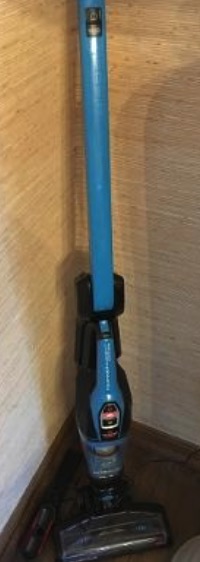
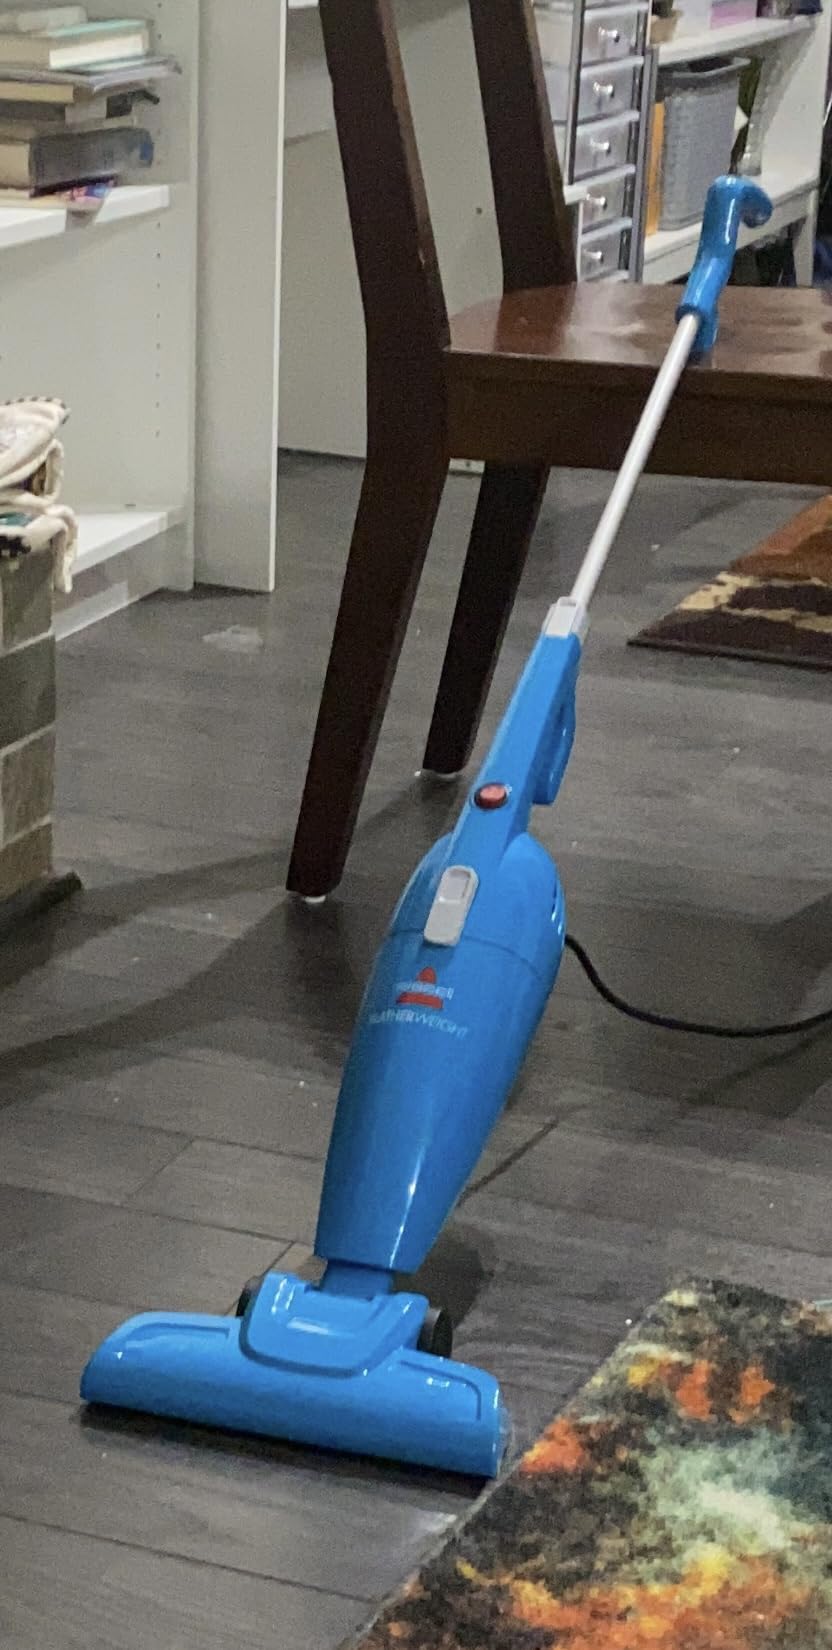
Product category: items_vacuum
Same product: no